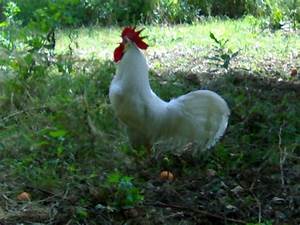
Label: gallina